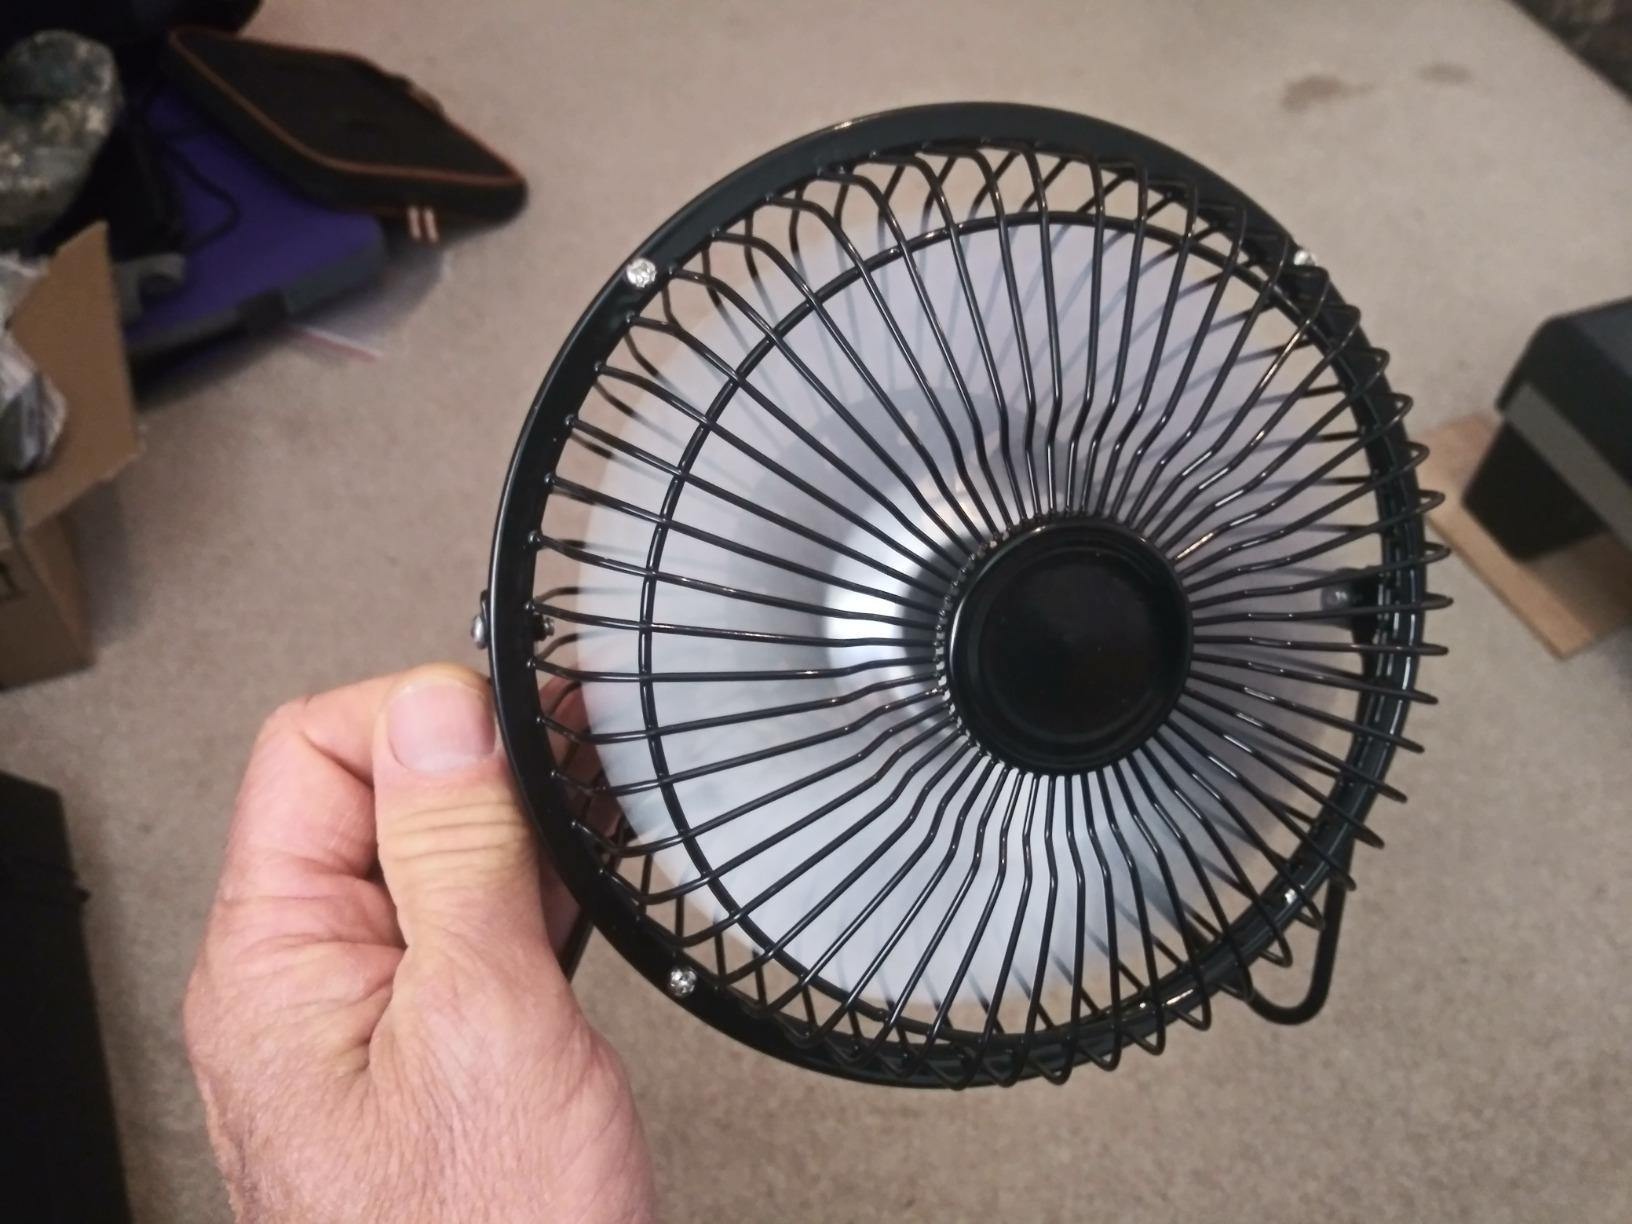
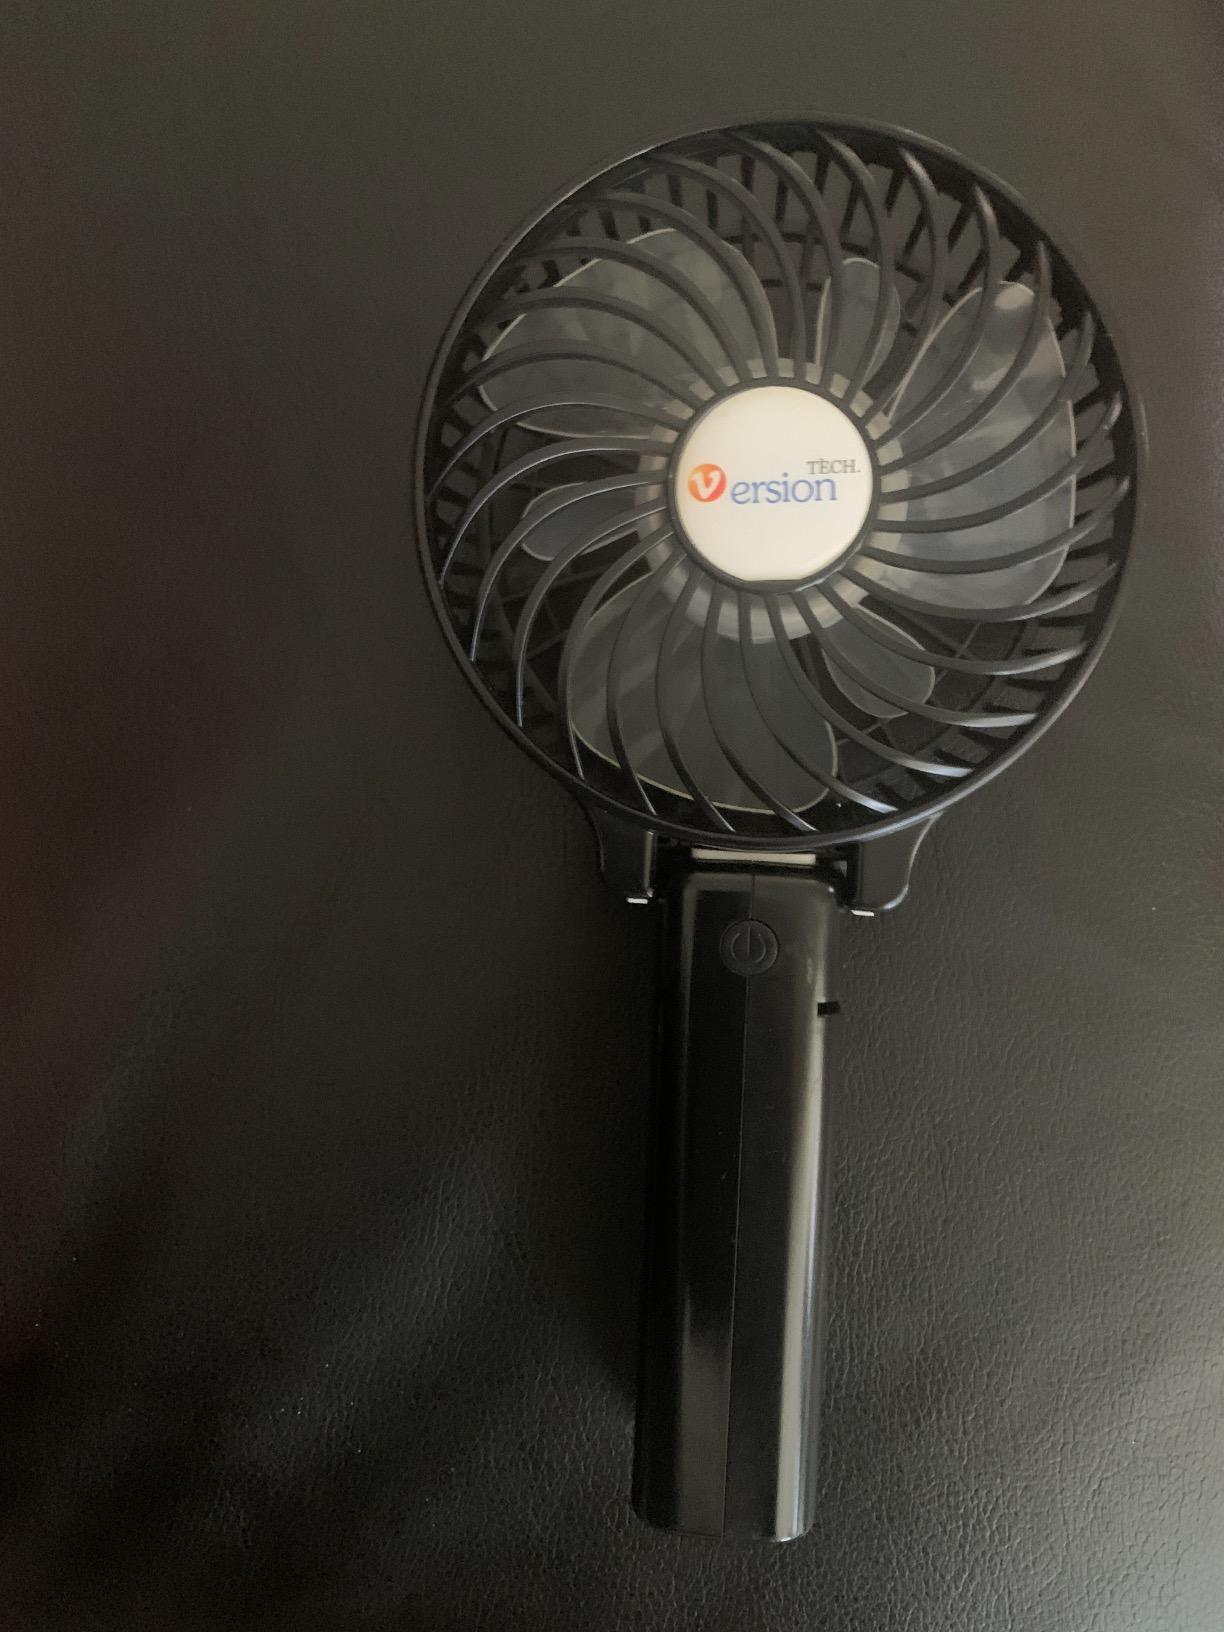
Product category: fan
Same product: no